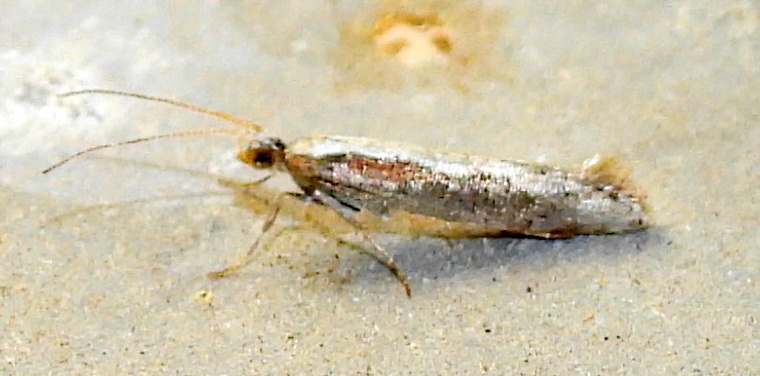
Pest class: diamondback_moth